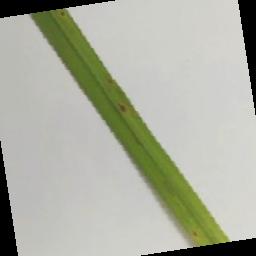
Label: Rice___Brown_Spot